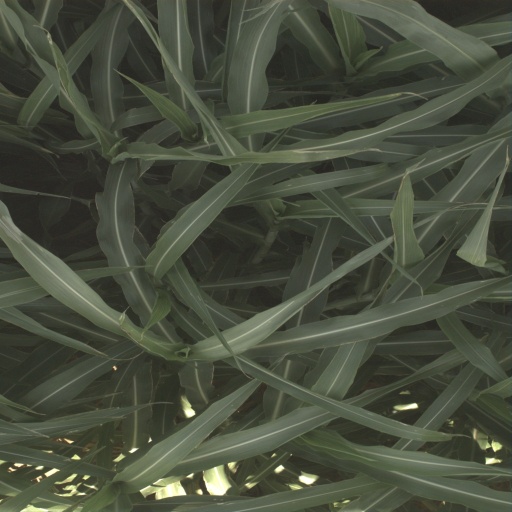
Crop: sorghum